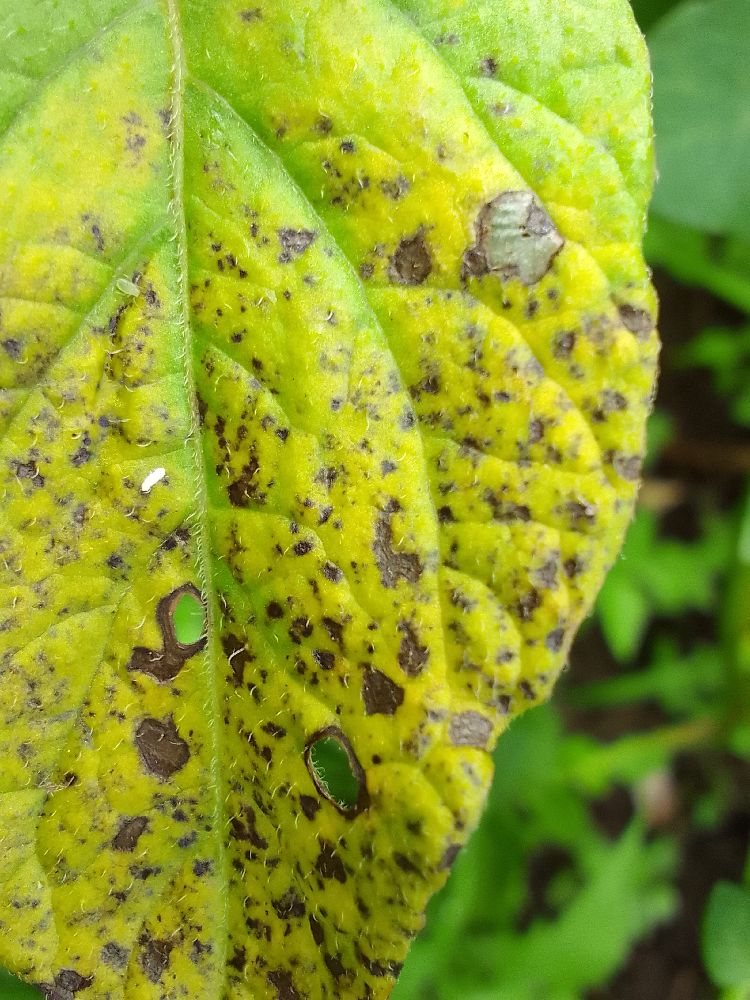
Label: Early blight